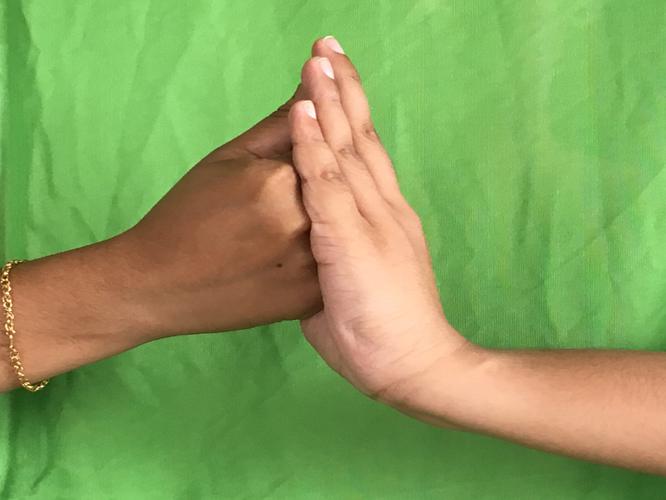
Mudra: Shanka
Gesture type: double_hand